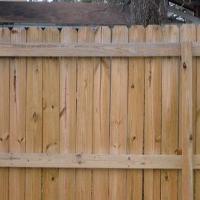
Weather: cloudy or overcast